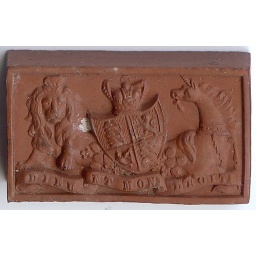
Rowney cakes by seal 2 - red